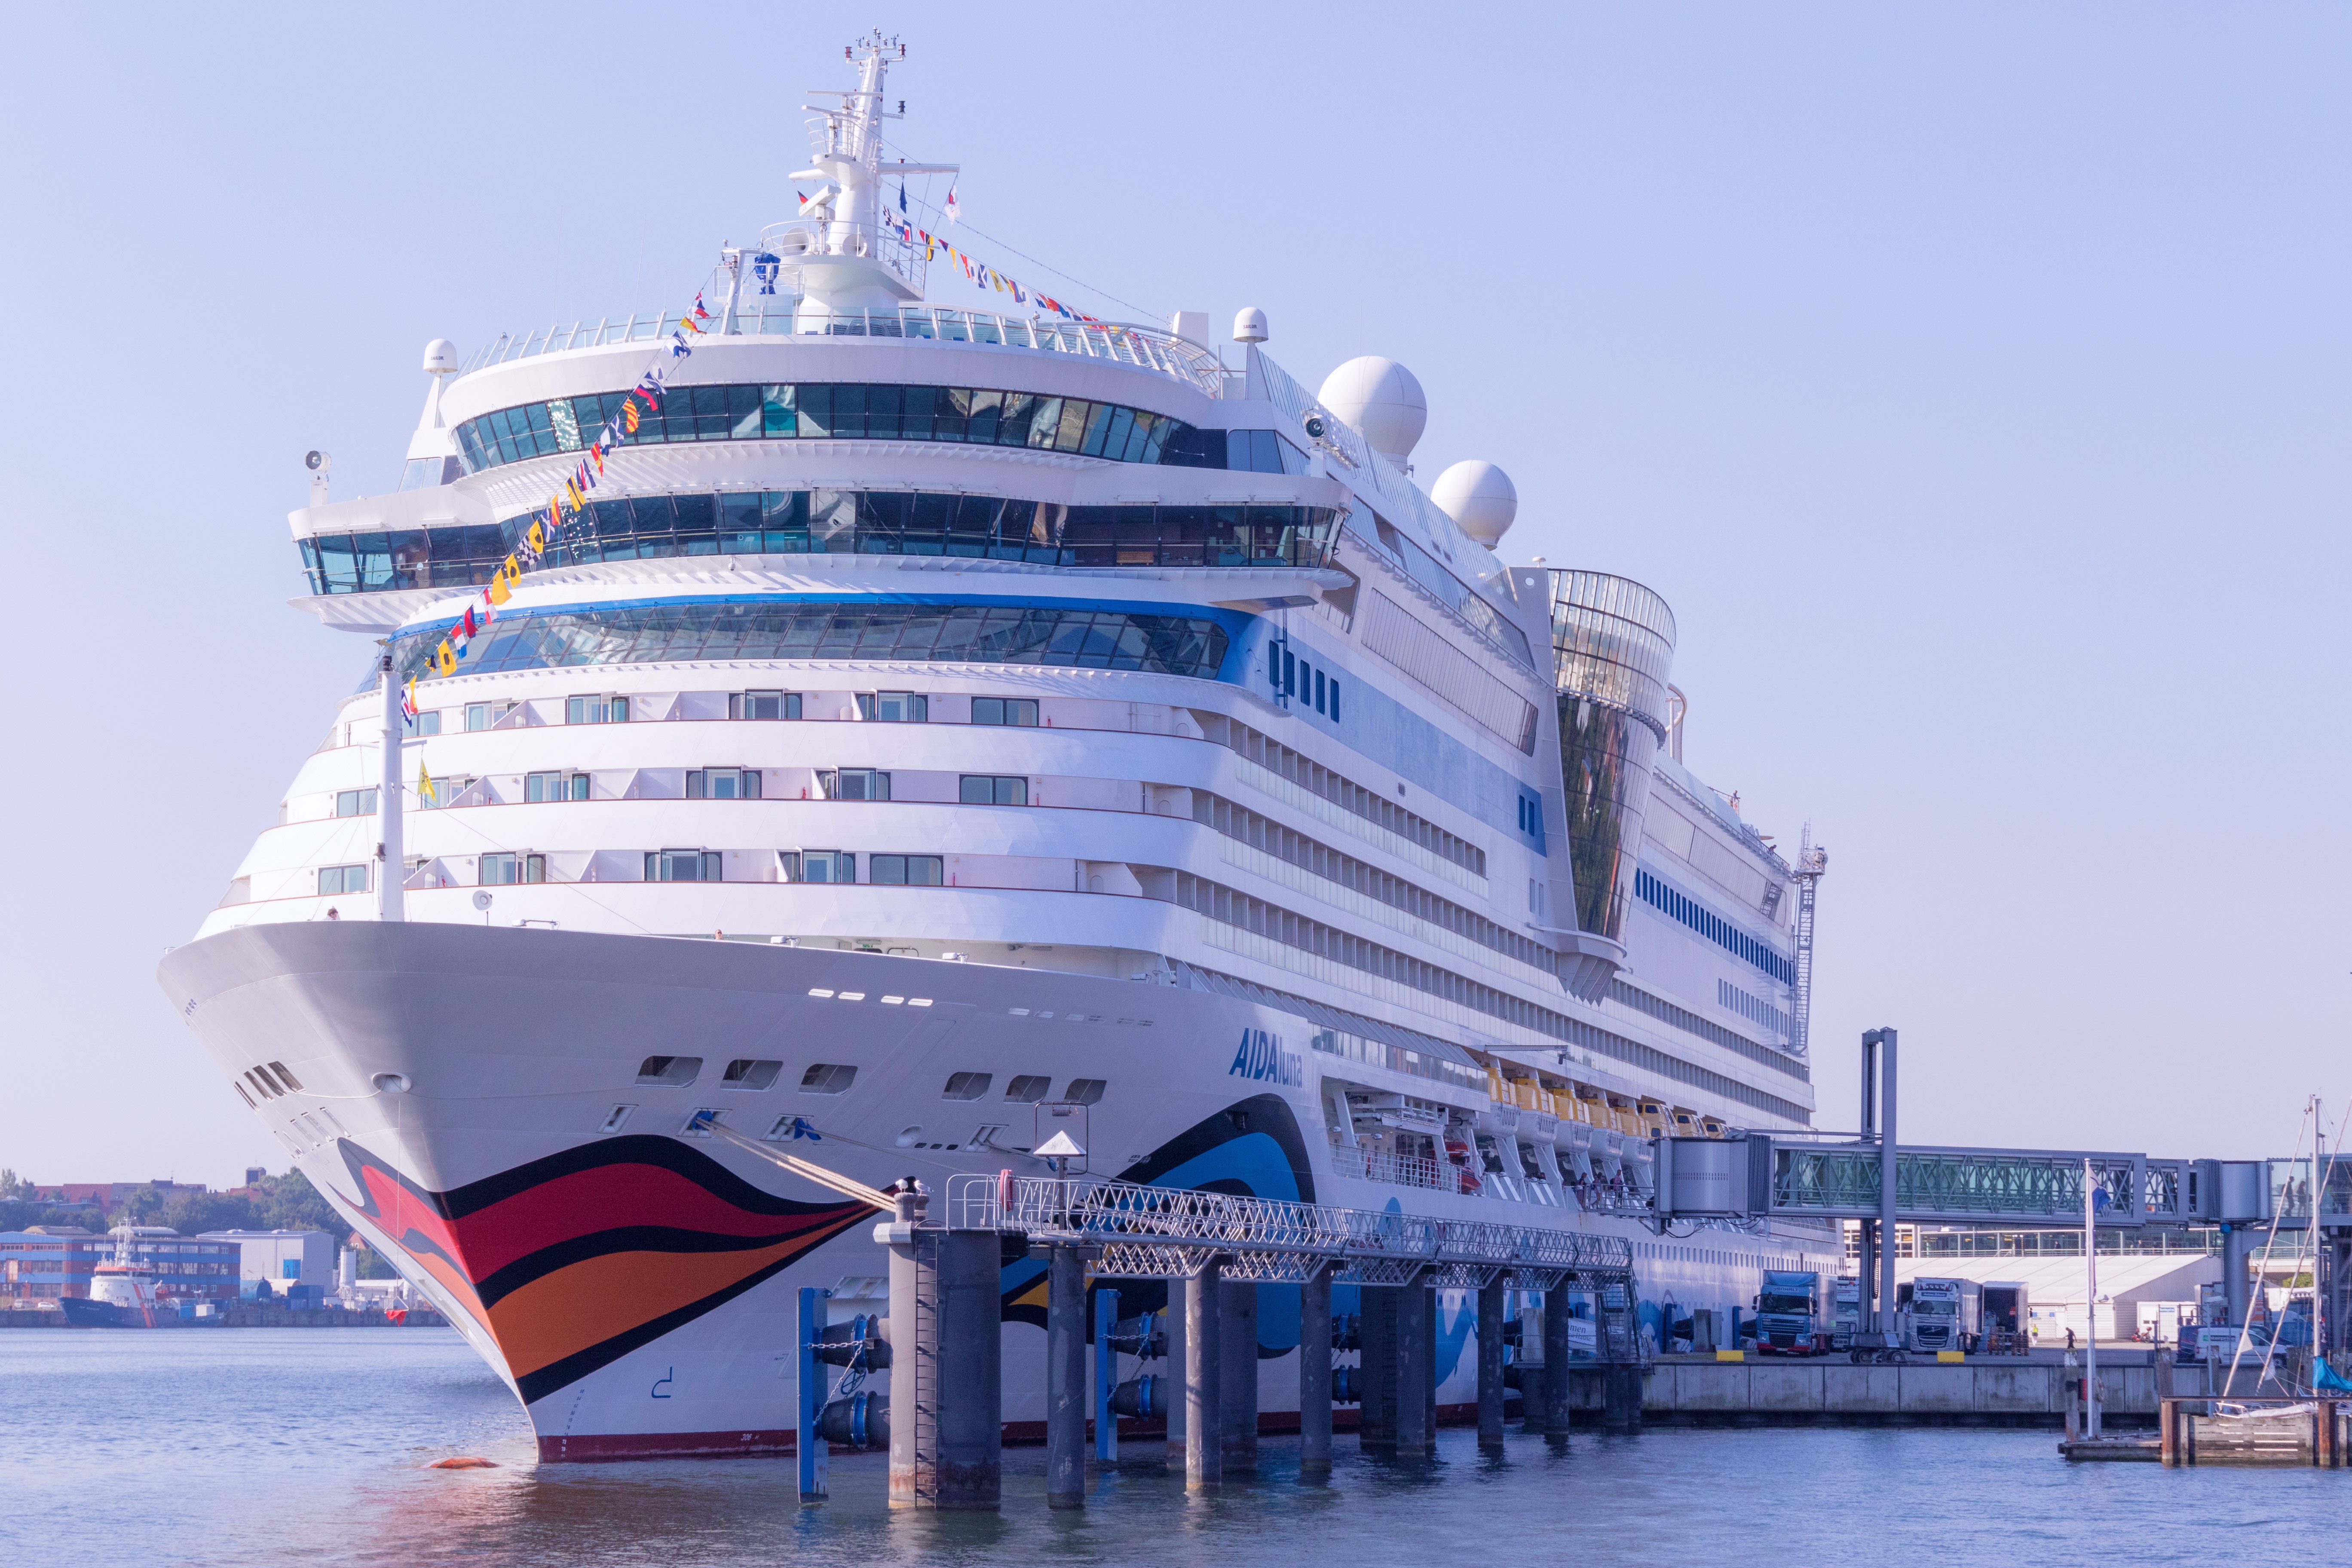
sea, ship, vehicle, holiday, port, cruise, germany, channel, watercraft, cruise ship, baltic sea, warnem nde, motor ship, passenger ship, ship travel, freight transport, ocean liner, aida, kiss mouth, aidaluna